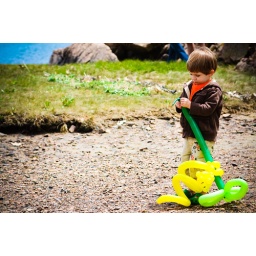
monkey in a tree